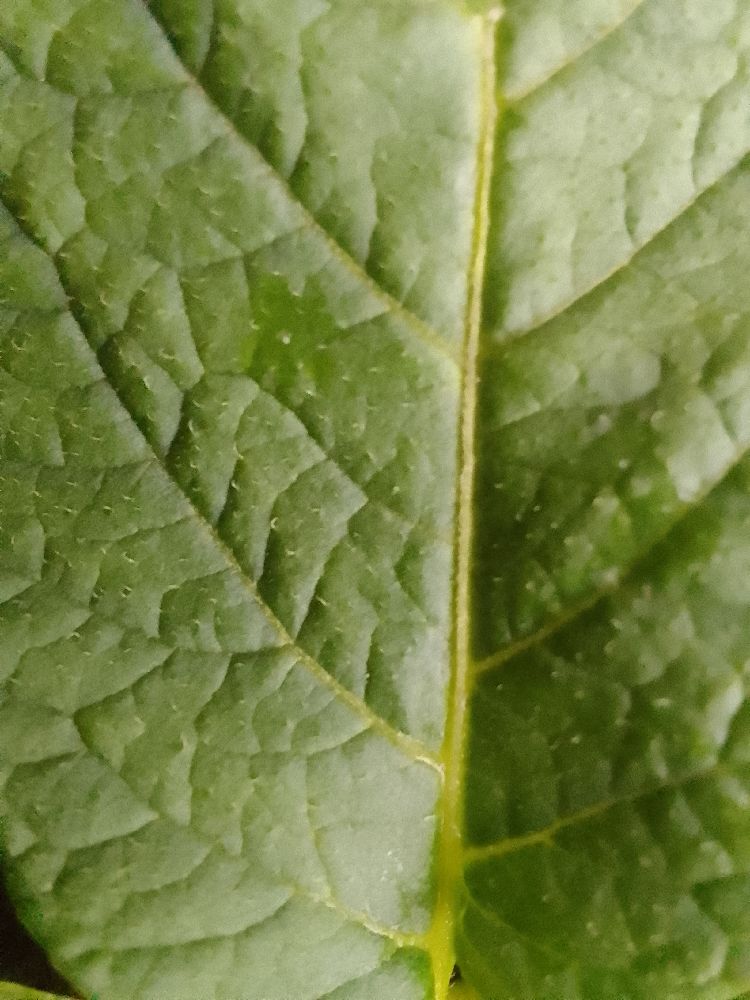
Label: Healthy